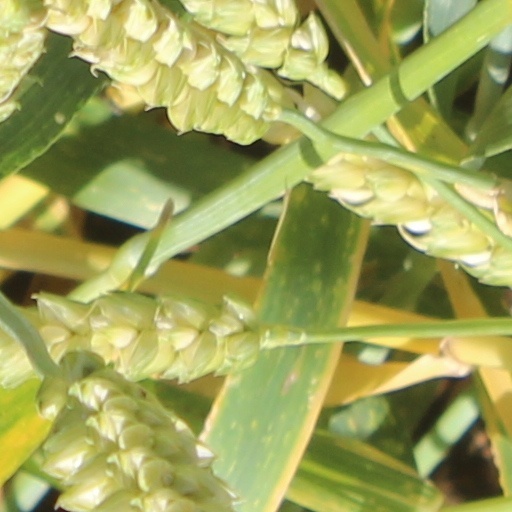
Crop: wheat